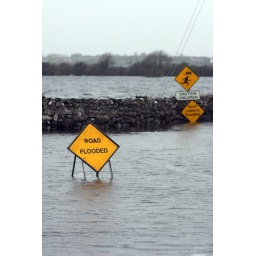
24/11/09A road sign near Claregalway states the very obvious.Photo Gary Fox